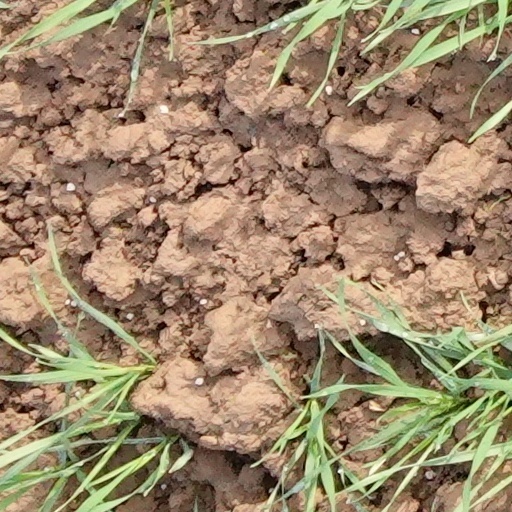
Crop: wheat